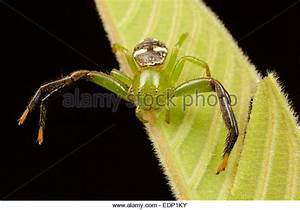
Label: ragno